Water supply and sanitation in the Wellington Region

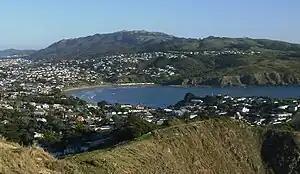
Titahi Bay viewed from Whitireia Park

Properties in urban areas in the Wellington Region are generally all connected to a wastewater system via a gravity sewer. Pumps are used to supplement the gravity sewers, by pumping wastewater to a treatment plant, or lifting wastewater from lower level drains into a higher elevation gravity sewer so that it can flow to a treatment plant.